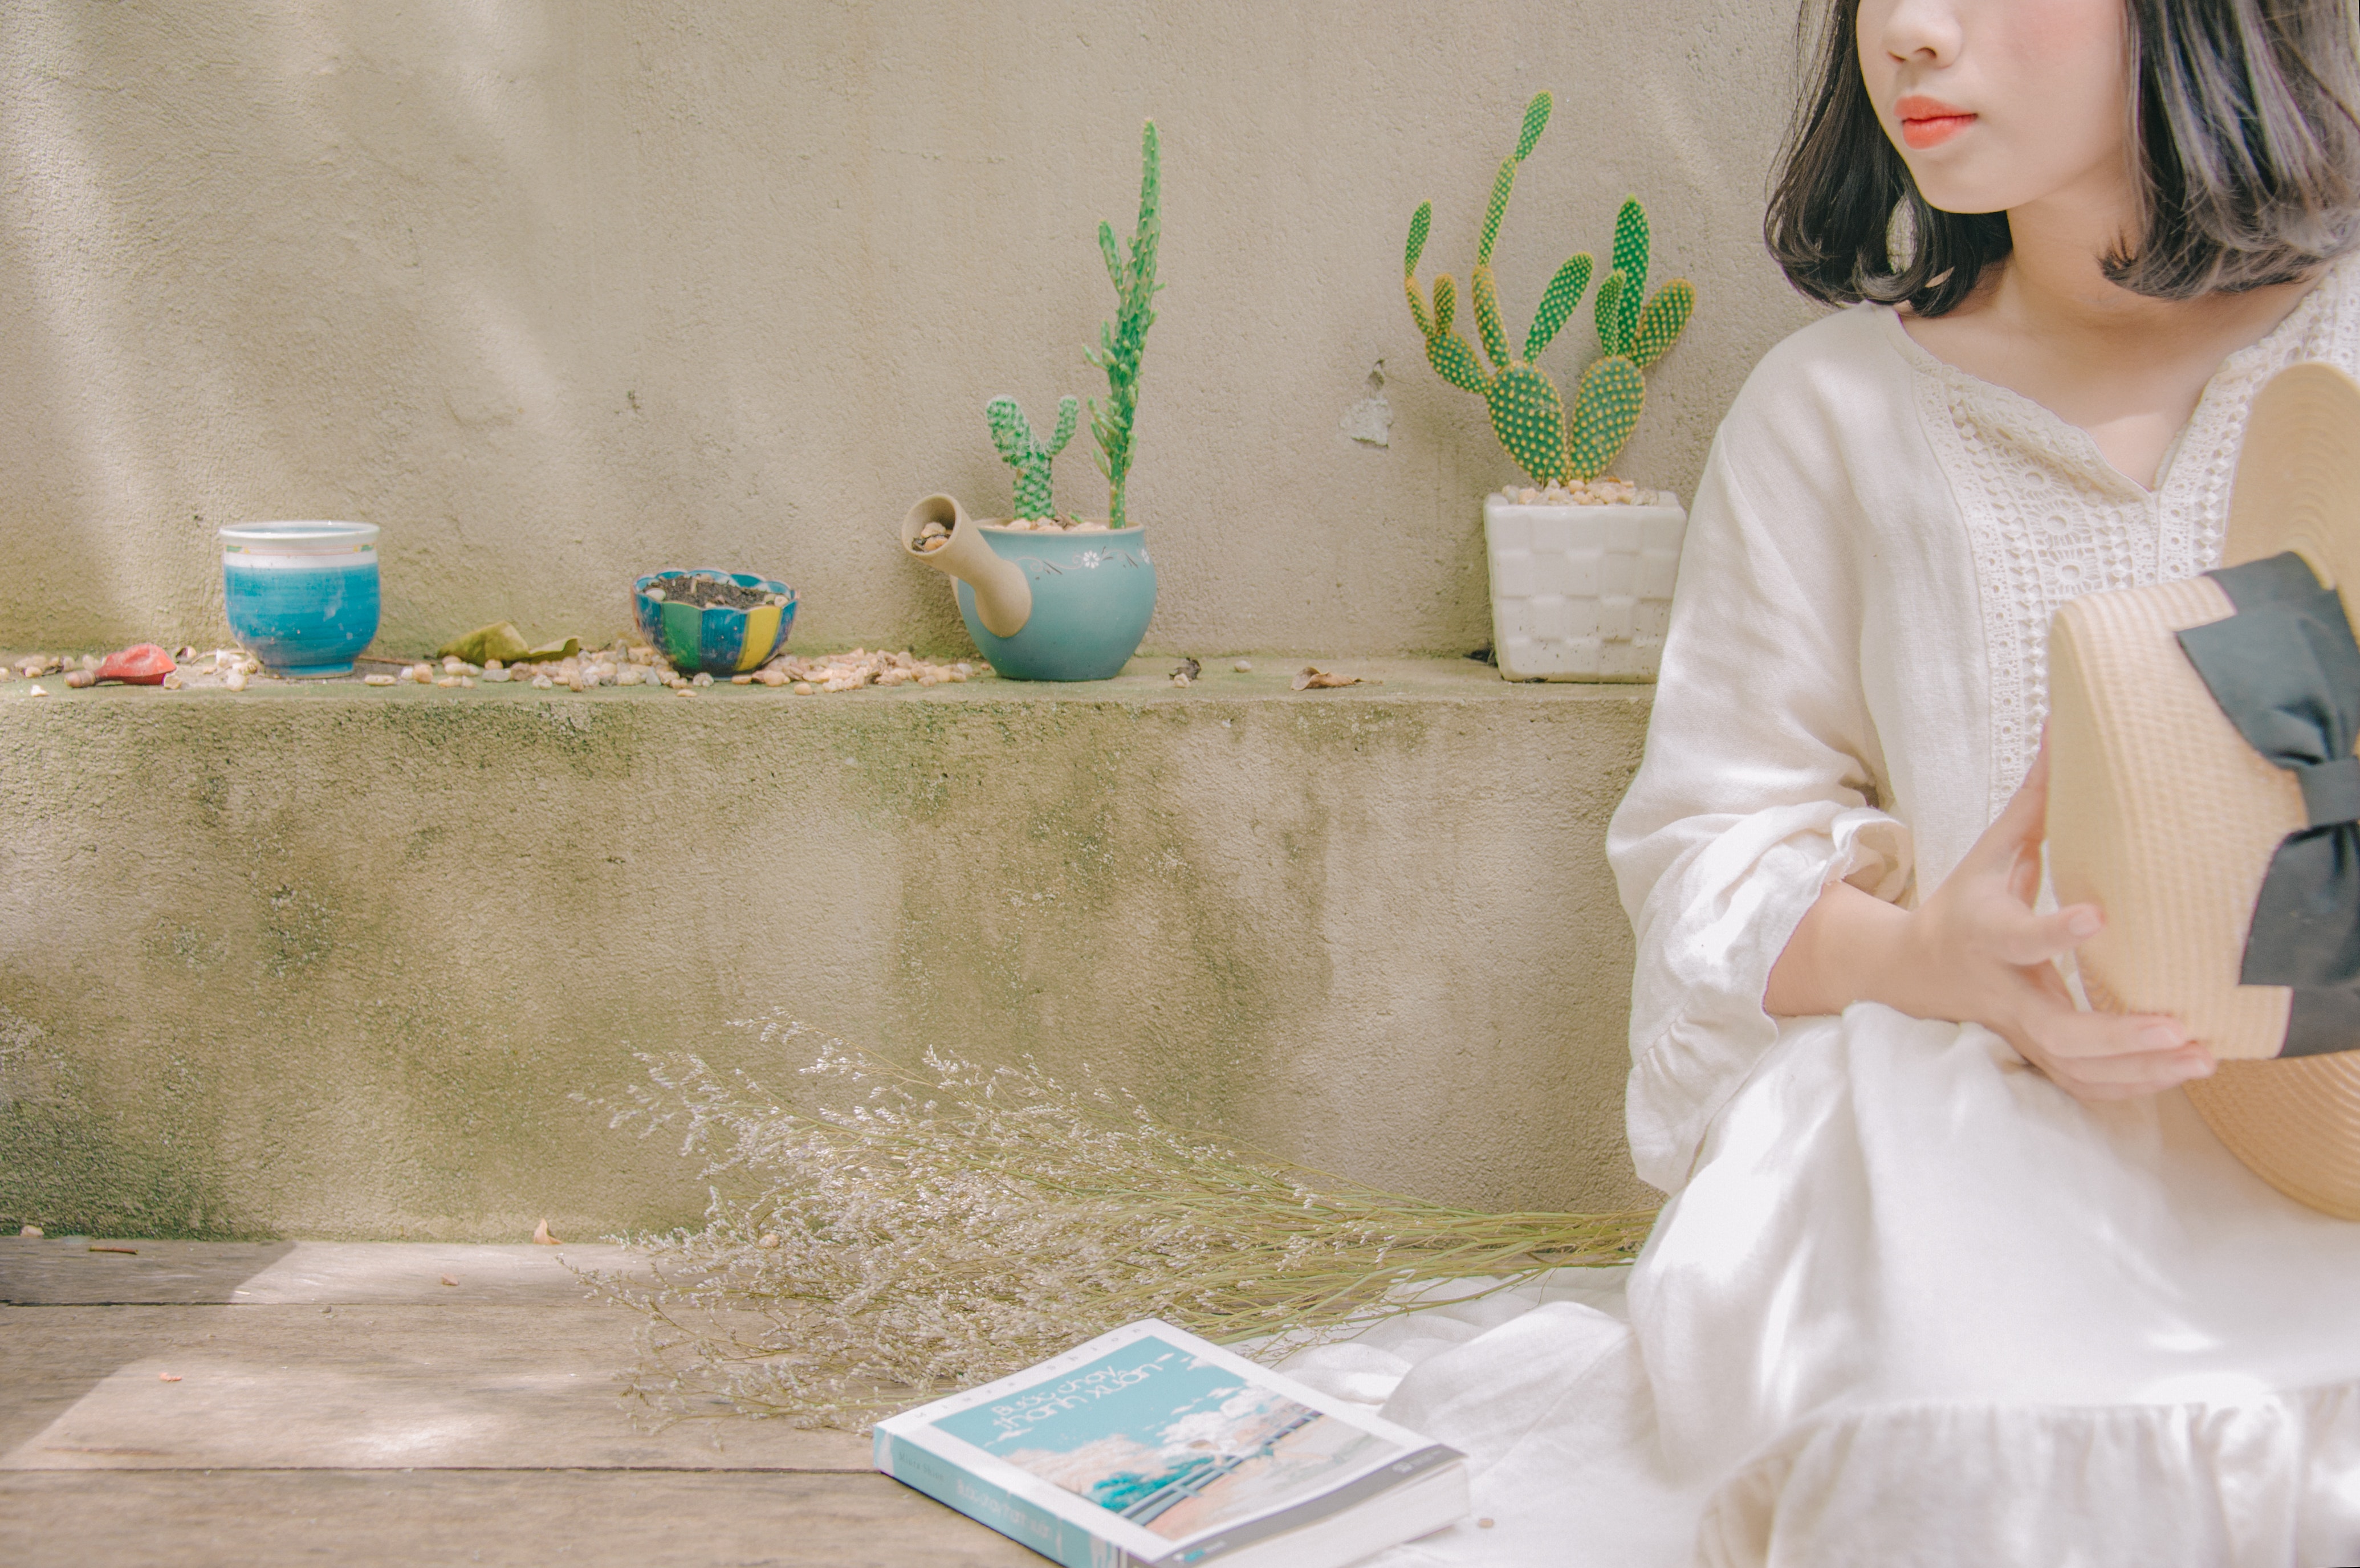
white, blue, green, turquoise, dress, fashion, shoulder, textile, room, fashion design, photography, plant, sitting